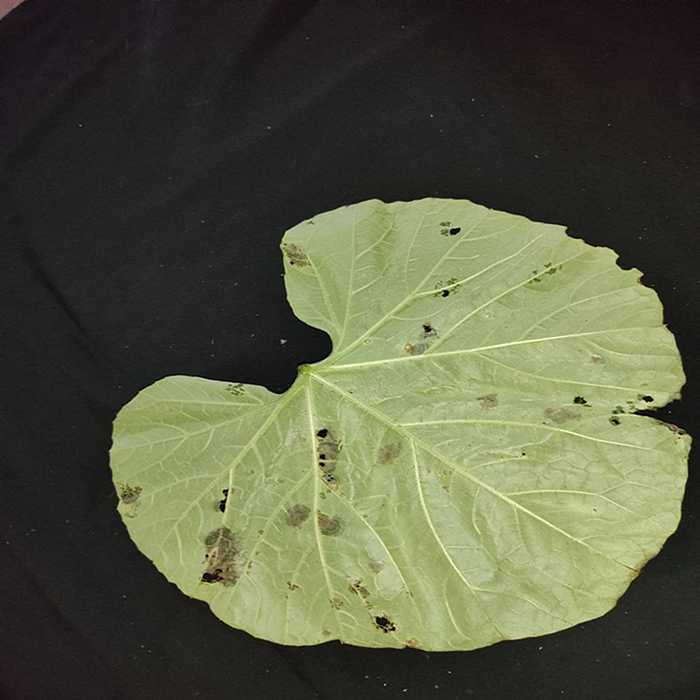
Plant: Bottle gourd
Label: Anthracnose